Oligodendrocyte

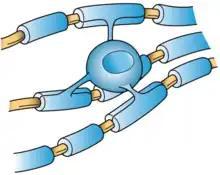
An oligodendrocyte seen myelinating several axons.

Mammalian nervous systems depend crucially on myelin sheaths, which reduce ion leakage and decrease the capacitance of the cell membrane, for rapid signal conduction. Myelin also increases impulse speed, as saltatory conduction of action potentials occurs at the nodes of Ranvier in oligodendrocytes. The impulse speed of a myelinated axon increases linearly with the axon diameter, whereas the impulse speed of unmyelinated cells increases only with the square root of the diameter. The insulation must be proportional to the diameter of the fibre inside. The optimal ratio of axon diameter divided by the total fiber diameter (which includes the myelin) is 0.6.